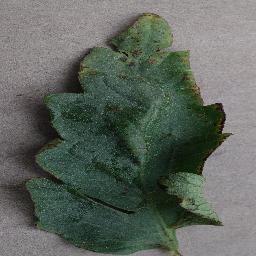
Label: Tomato___Bacterial_spot